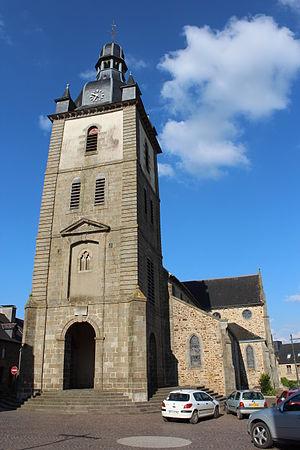
Église Saint-Pierre à Mauron.
Mauron [mɔʁɔ̃] est une commune française, située dans le département du Morbihan en région Bretagne.
L’église Saint-Pierre est une église catholique située à Mauron, en France.